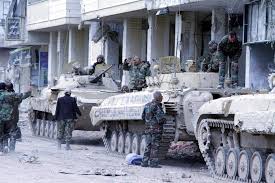
Label: BMP-2